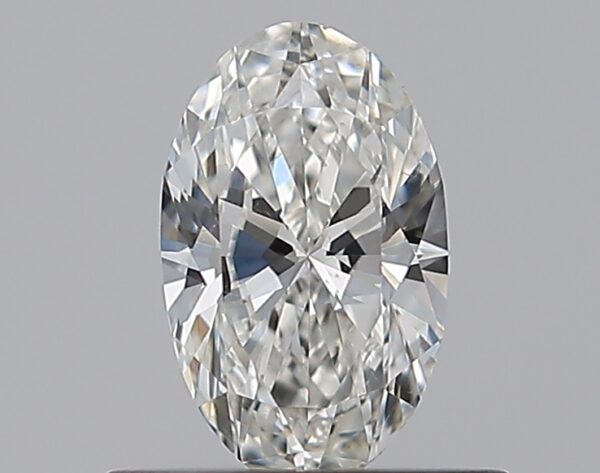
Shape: oval
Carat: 0.5
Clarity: SI1
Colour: H
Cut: EX
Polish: EX
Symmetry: VG
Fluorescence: M
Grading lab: GIA
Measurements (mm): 6.81 x 4.17 x 2.6